Francis Haget

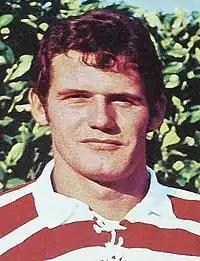
Francis Haget

Francis Haget (born Sauveterre-de-Béarn, 1 October 1949) is a French former international rugby union player. He played as a lock.